Regal Academy

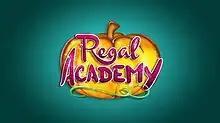

Regal Academy is an Italian animated series co-created by Iginio Straffi and Joanne Lee. The series was produced by the Rainbow studio, which at the time was co-owned by Straffi and Viacom. It premiered on Rai YoYo in Italy on May 22, 2016, and on Nickelodeon and Nick Jr. internationally on August 13, 2016.